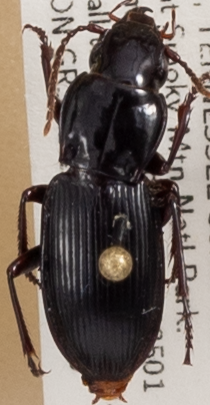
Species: Pterostichus acutipes acutipes
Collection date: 2019-08-20
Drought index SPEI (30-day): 0.356
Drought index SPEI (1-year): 2.09
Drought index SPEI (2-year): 2.09